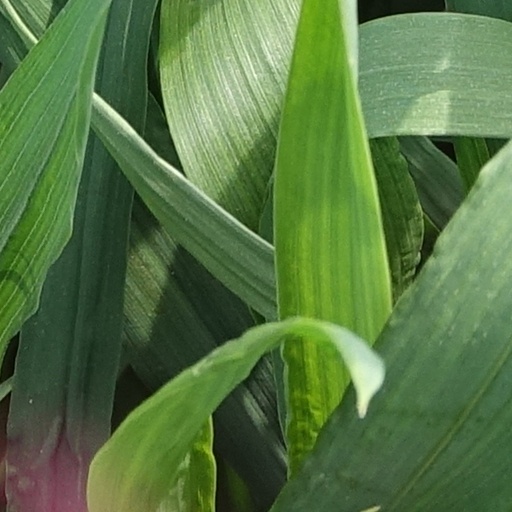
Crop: wheat